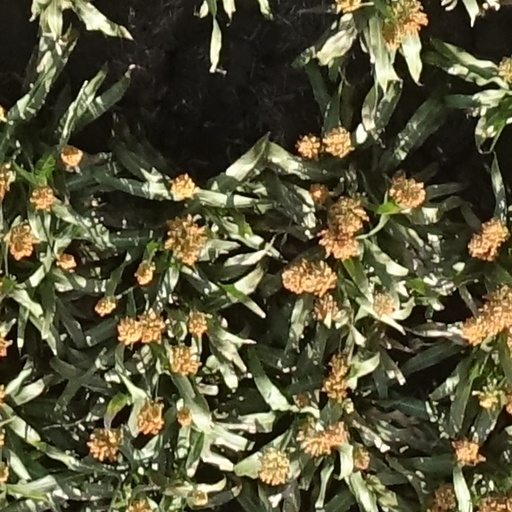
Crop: sorghum